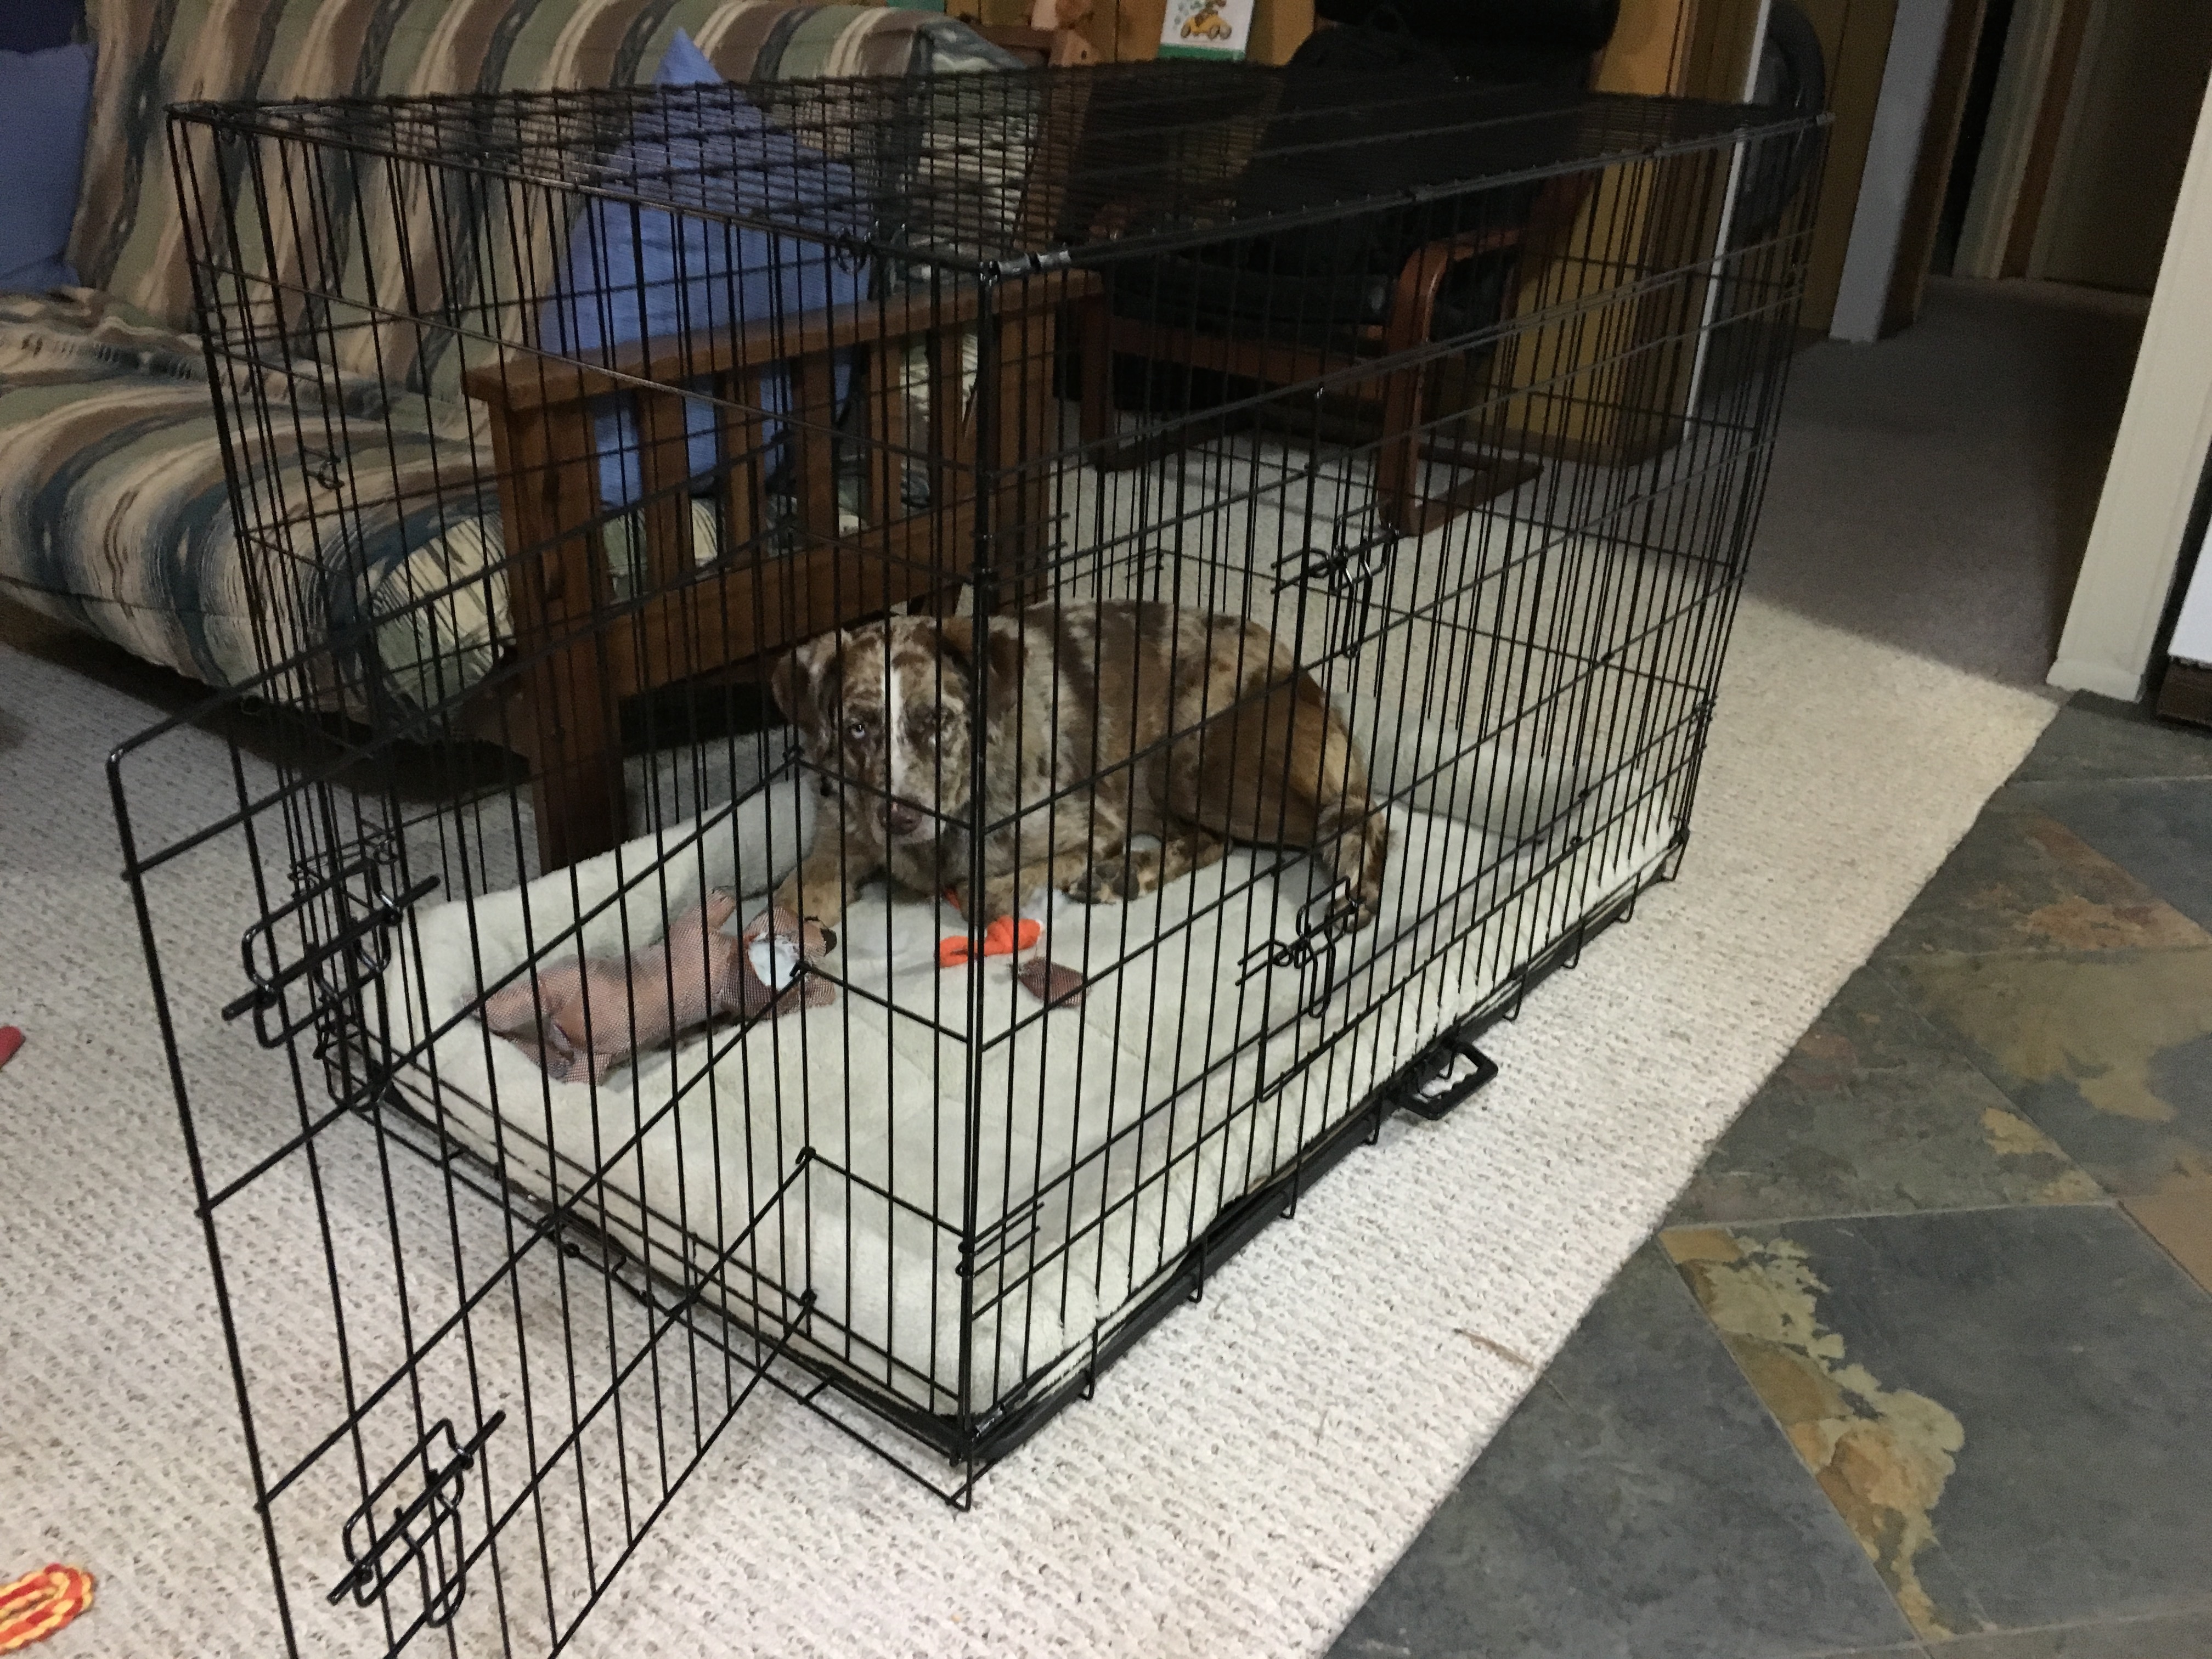
cage, felix, animal shelter, outdoor structure, dog crate